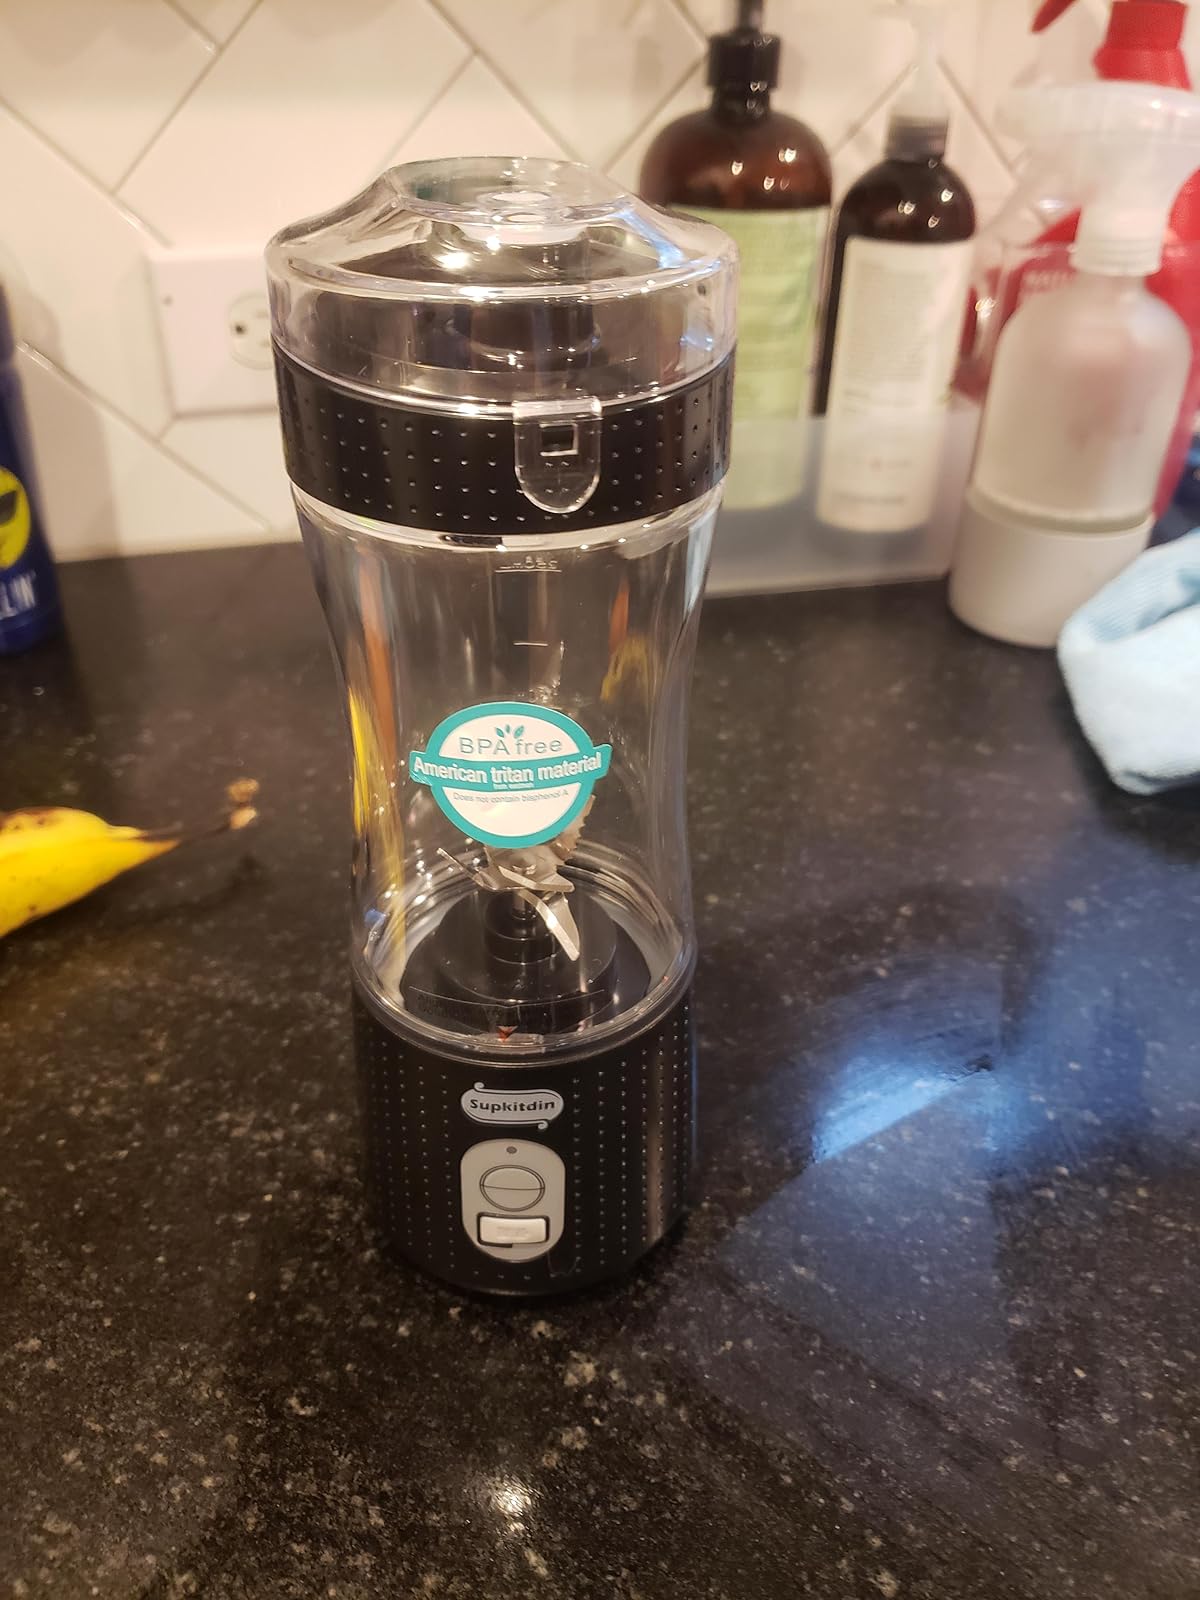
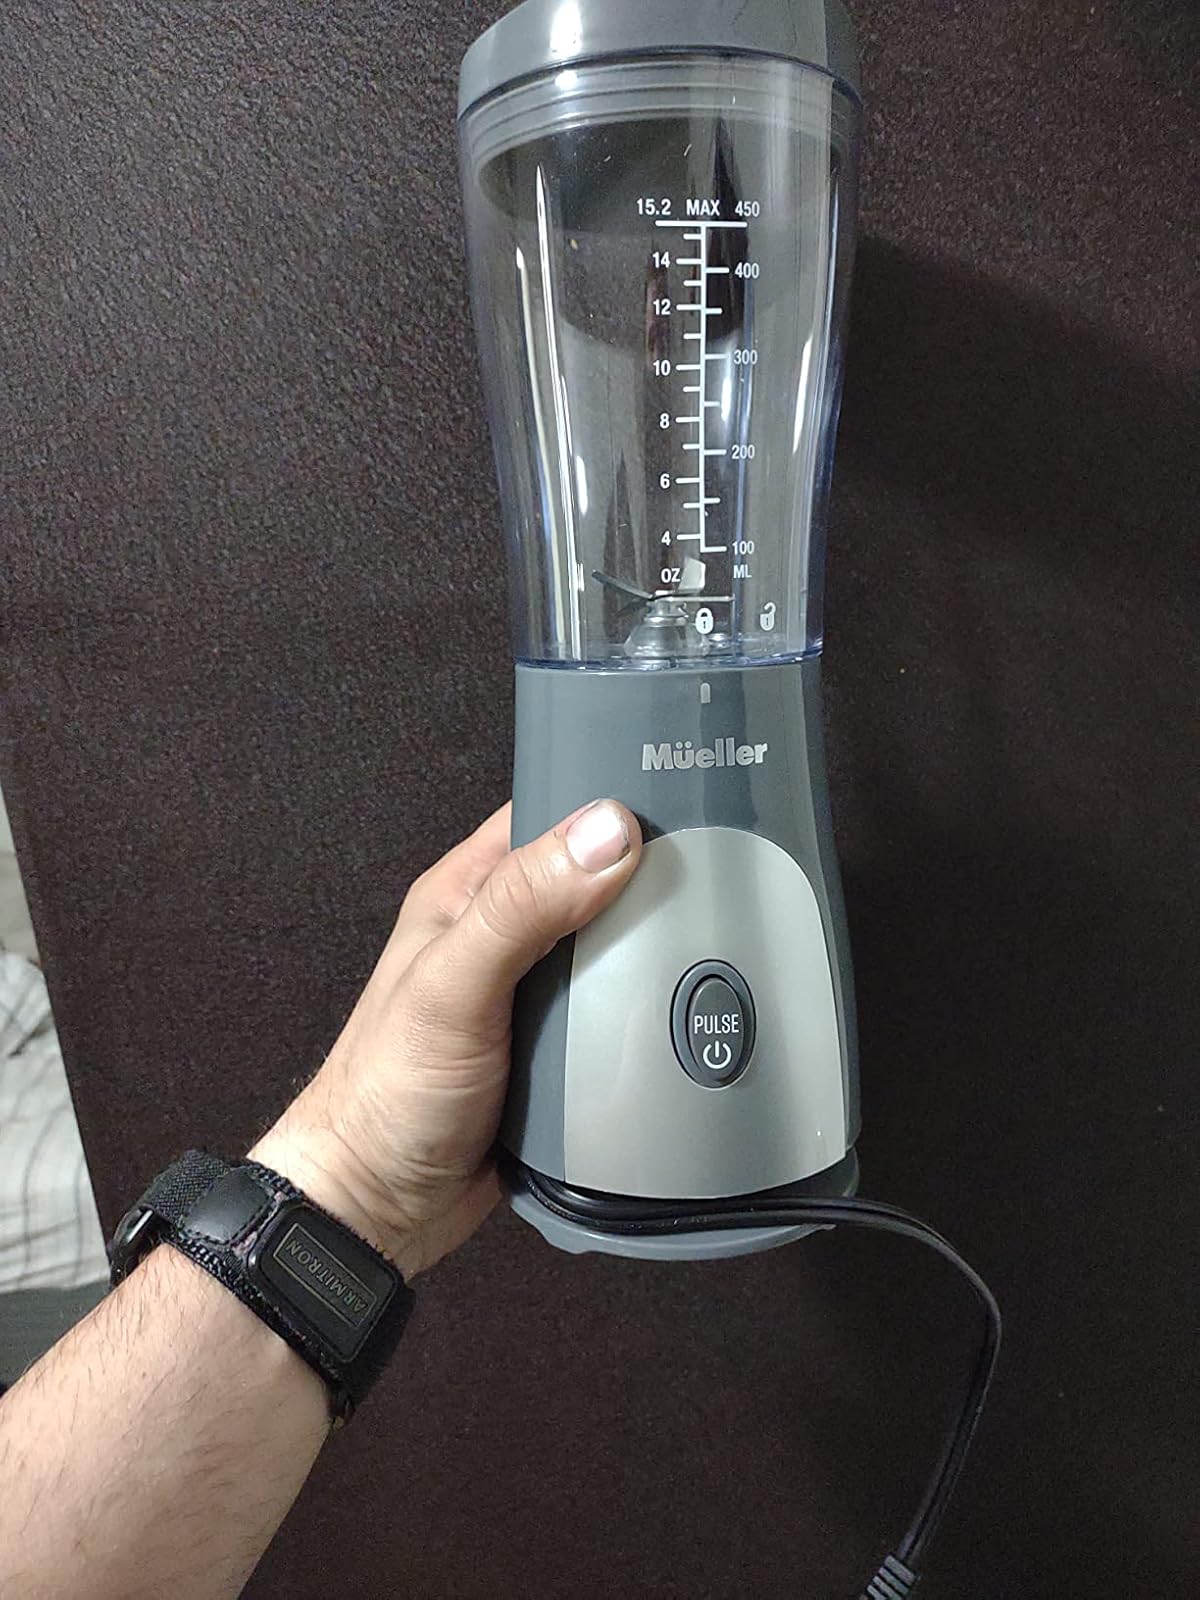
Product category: items_blender
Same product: no